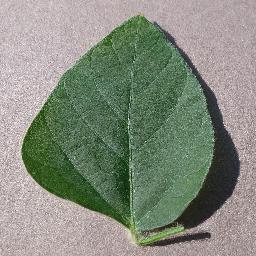
Label: Soybean___healthy